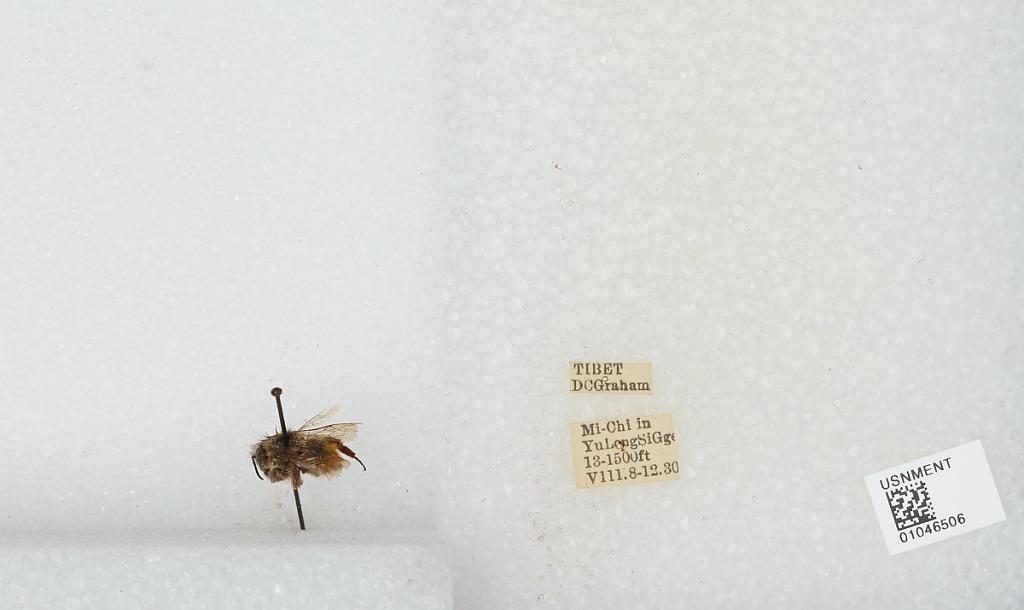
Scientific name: Bombus sp.
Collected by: D. Graham
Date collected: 1930-8-8
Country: China
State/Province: Tibet Autonomous Region
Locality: Mi-Chi in Yu Long Si Gge